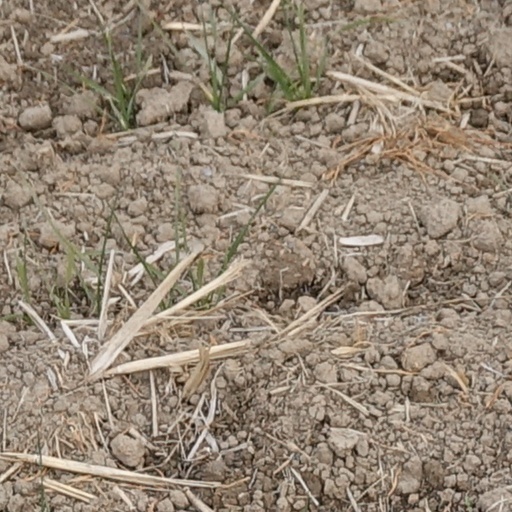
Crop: wheat